Climate change in Kuwait

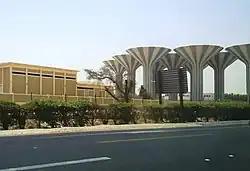
Kuwait Water Towers

Climate Change is severely affecting Kuwait's average temperatures. There has been a sharp increase in higher-than-average temperatures during the summer months, reaching temperatures of 53 and 54 degrees Celsius, some of the highest in the world. Predictions indicate that these high temperatures are highly likely to occur more frequently and more intensely.